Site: brandenburg
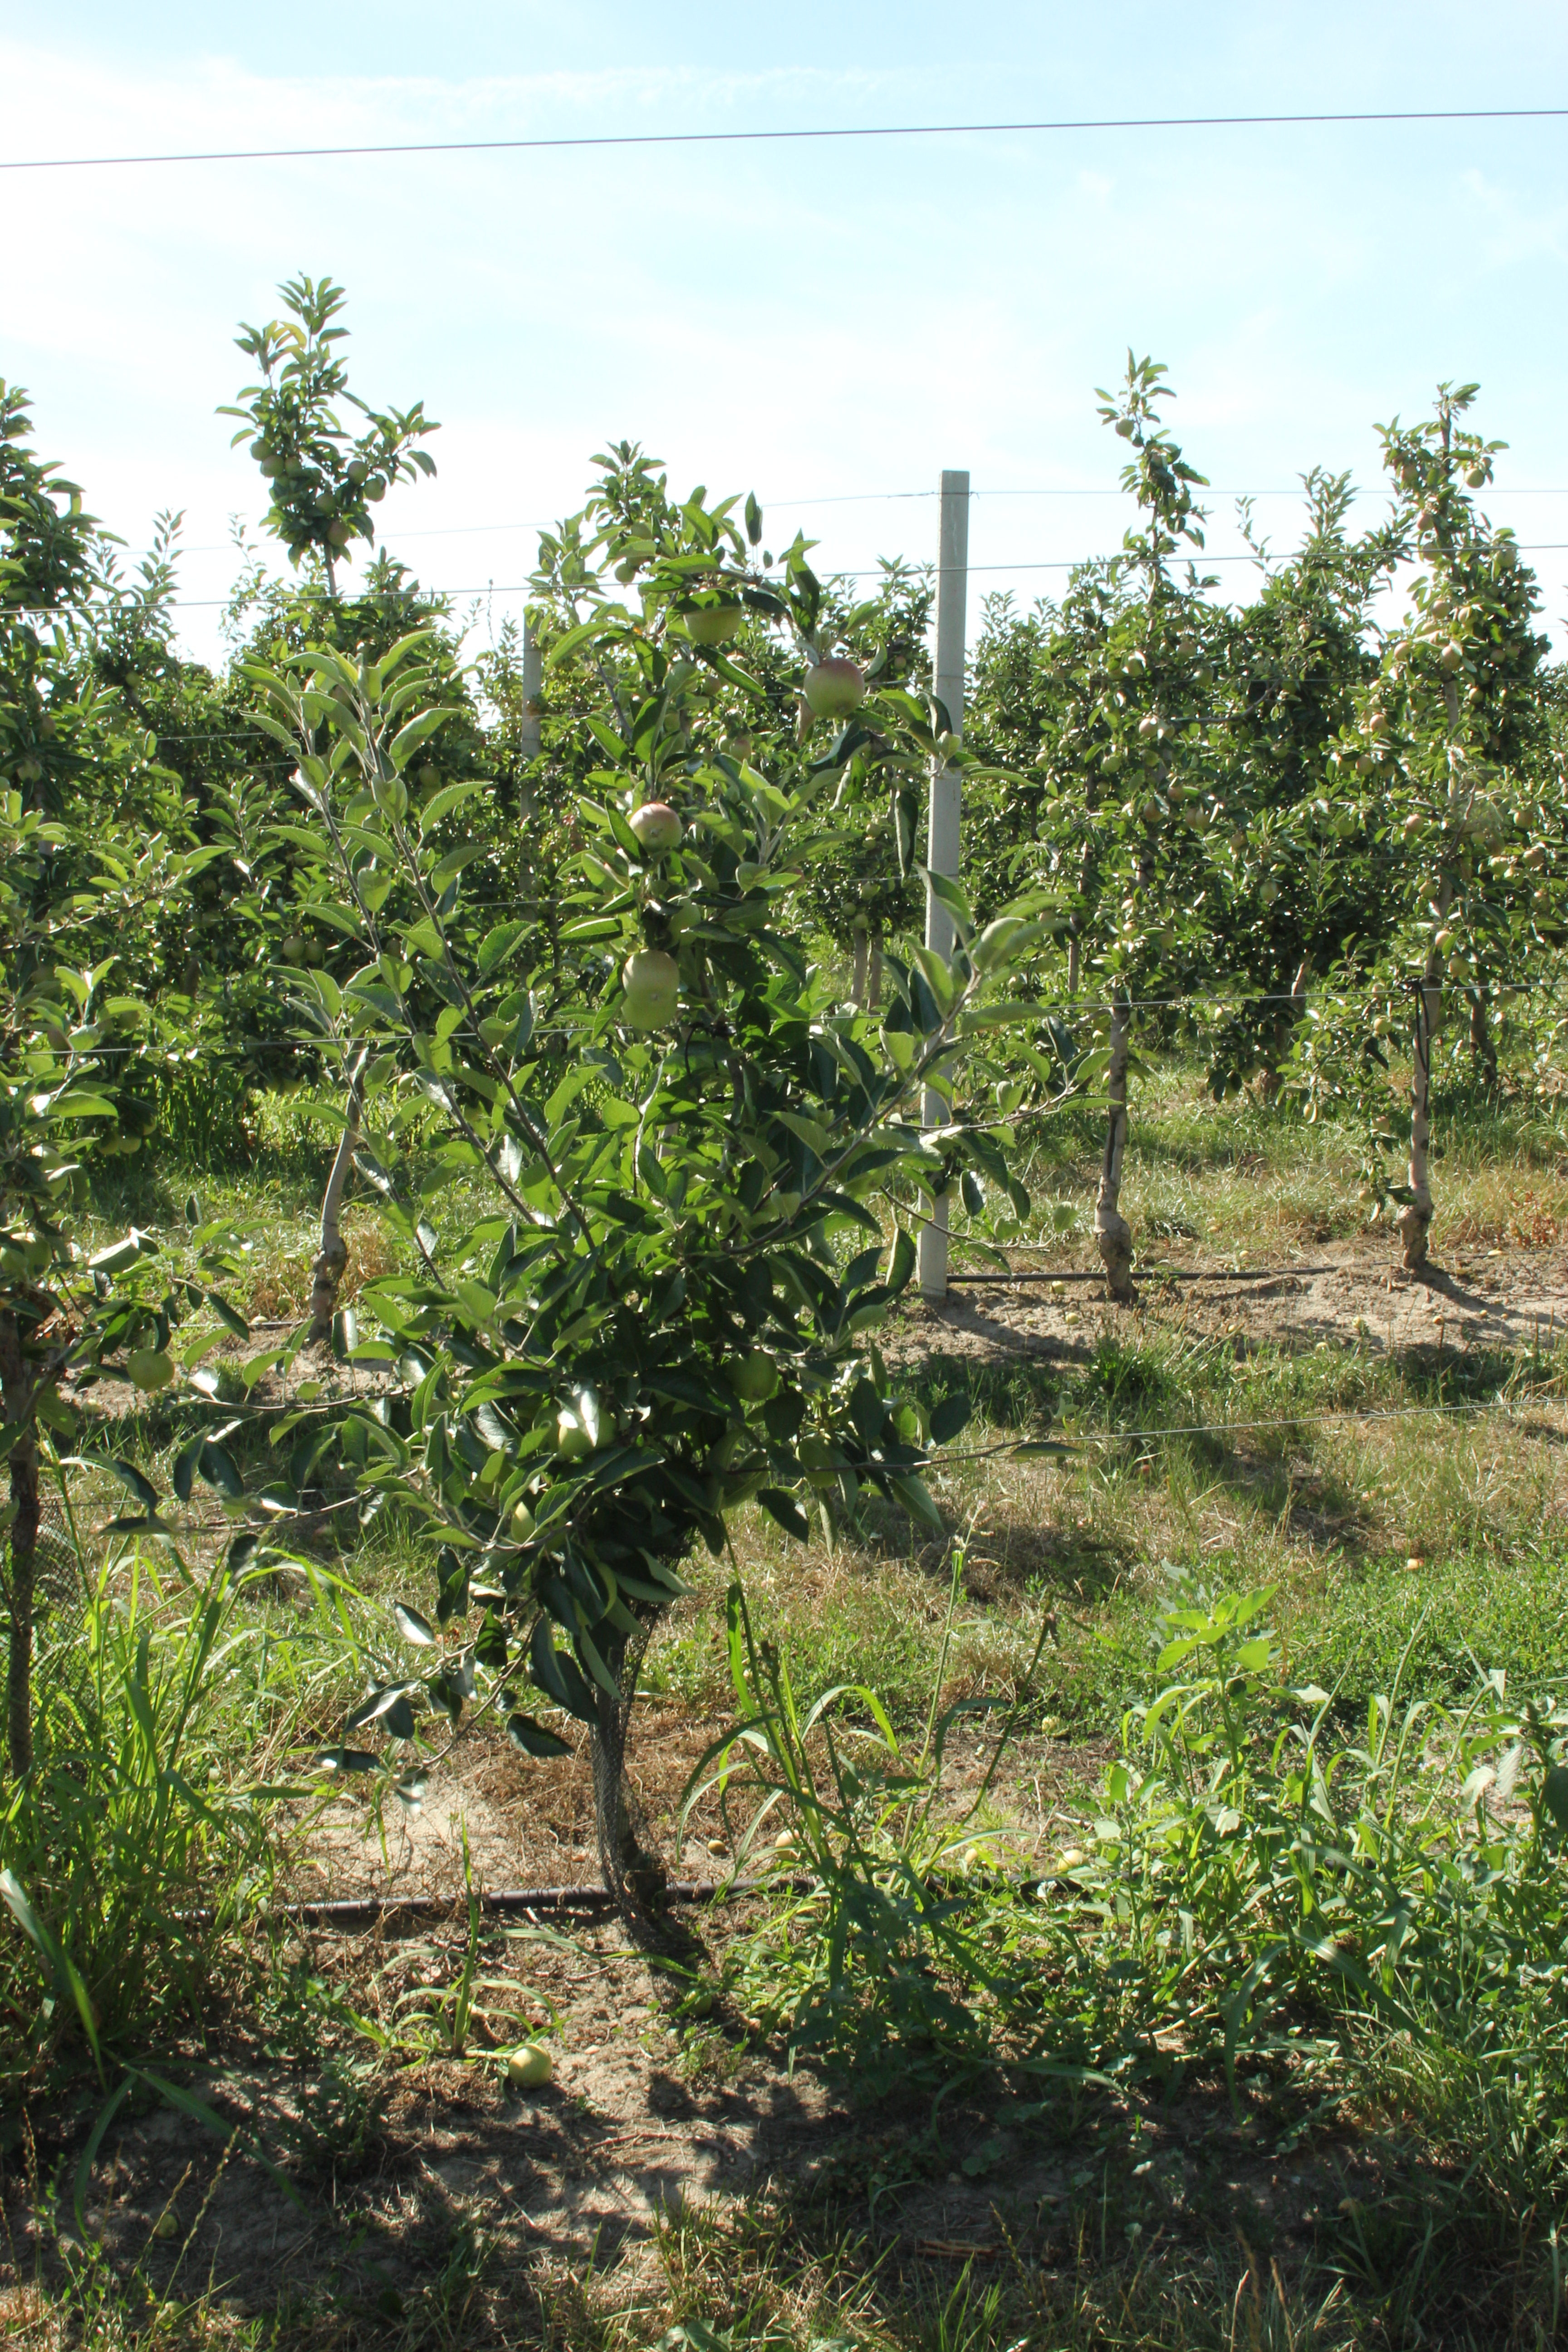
Growth stage (BBCH 77): Development of fruit